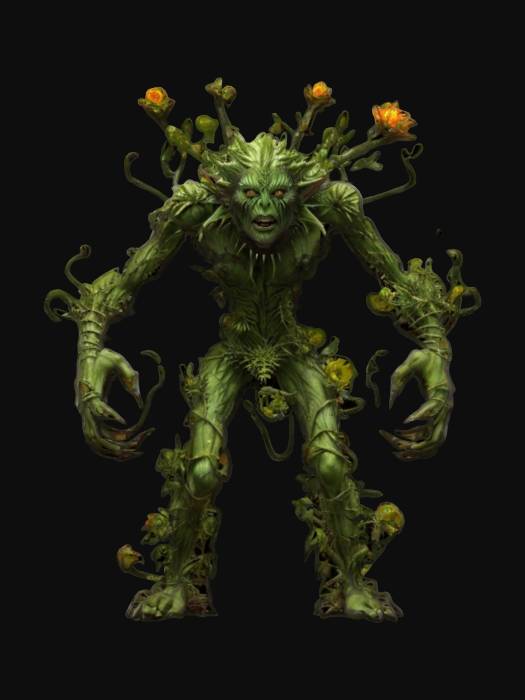
미적 점수 (1~10점): 7